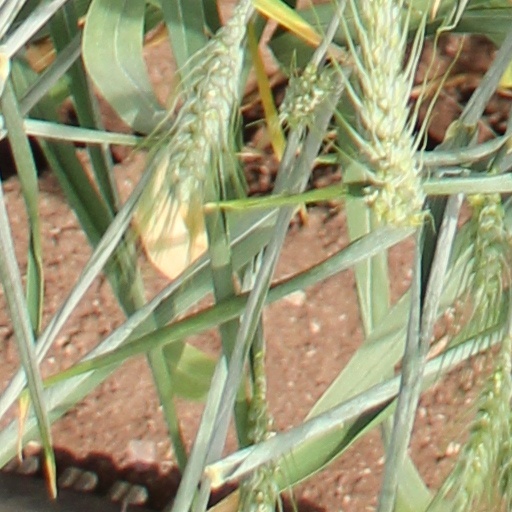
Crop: wheat